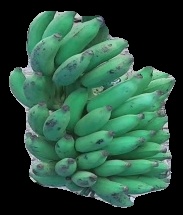
Variety: elakki-bale
Grade: grade3